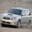
Label: automobile